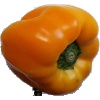
Label: Pepper Yellow 1